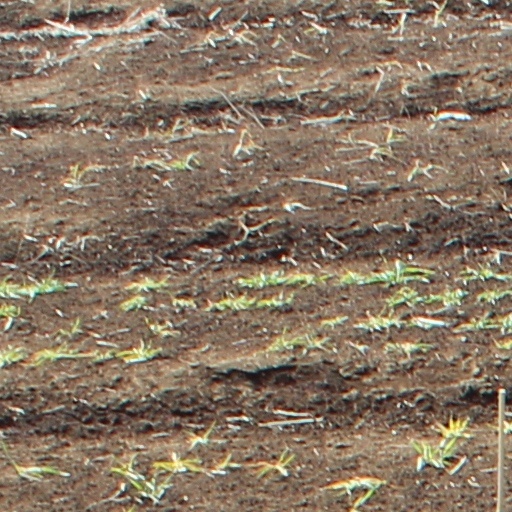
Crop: wheat